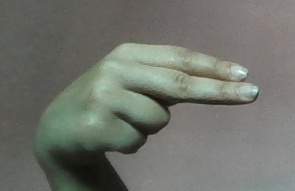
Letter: ain